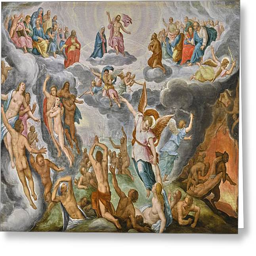
greeting card featuring the painting